Jingtong

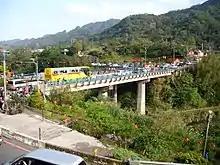
Jingtong

Jingtong is a locale in Pingxi District, New Taipei City, Taiwan. Originally a coal mining town, today it is known mostly for tourism, with numerous souvenir shops and exhibits on the history of the area and the coal mining industry.